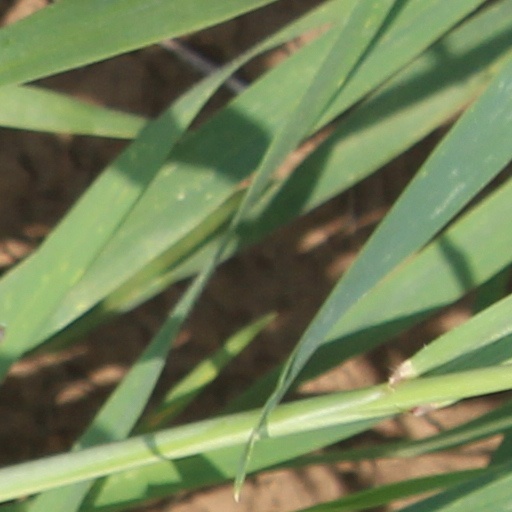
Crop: wheat